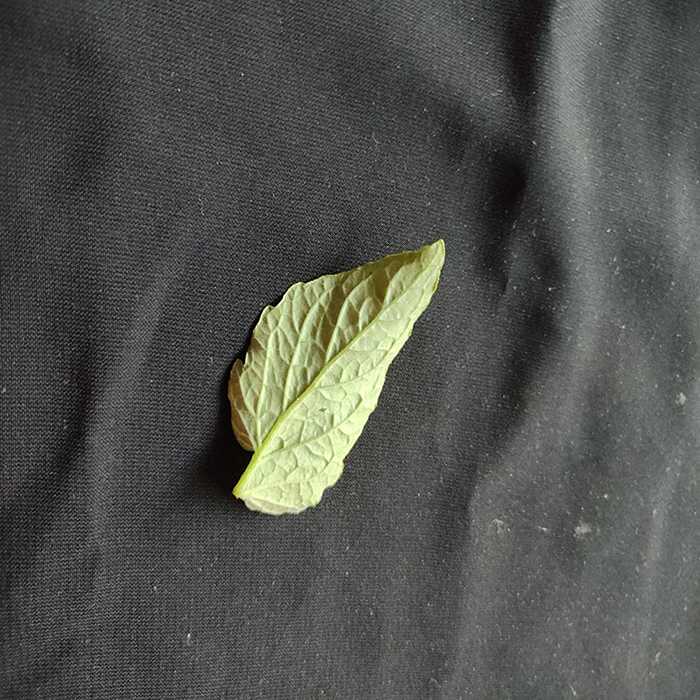
Plant: Tomato
Label: Tomato Fresh leaf